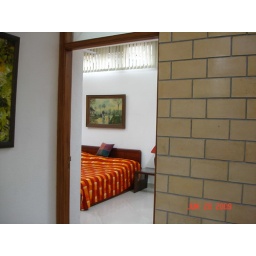
A guest-room in the basement has two large glass windows and an attached toilet with a washing machine.